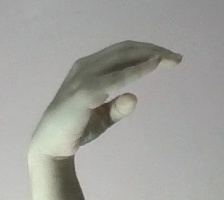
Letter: jeem